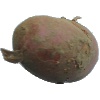
Label: Potato Red 1